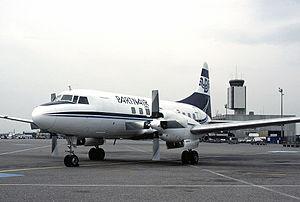
Le vol Partnair 394 est un vol de la compagnie aérienne norvégienne Partnair qui s'est écrasé le 8 septembre 1989 à 18 km au nord d'Hirtshals, au Danemark. Les 50 passagers et 5 membres d'équipage ont péri, ce qui en fait l'accident mortel le plus grave impliquant une compagnie aérienne norvégienne. Le crash a également été à l'époque le plus lourd bilan pour un accident aéronautique impliquant un Convair 580.